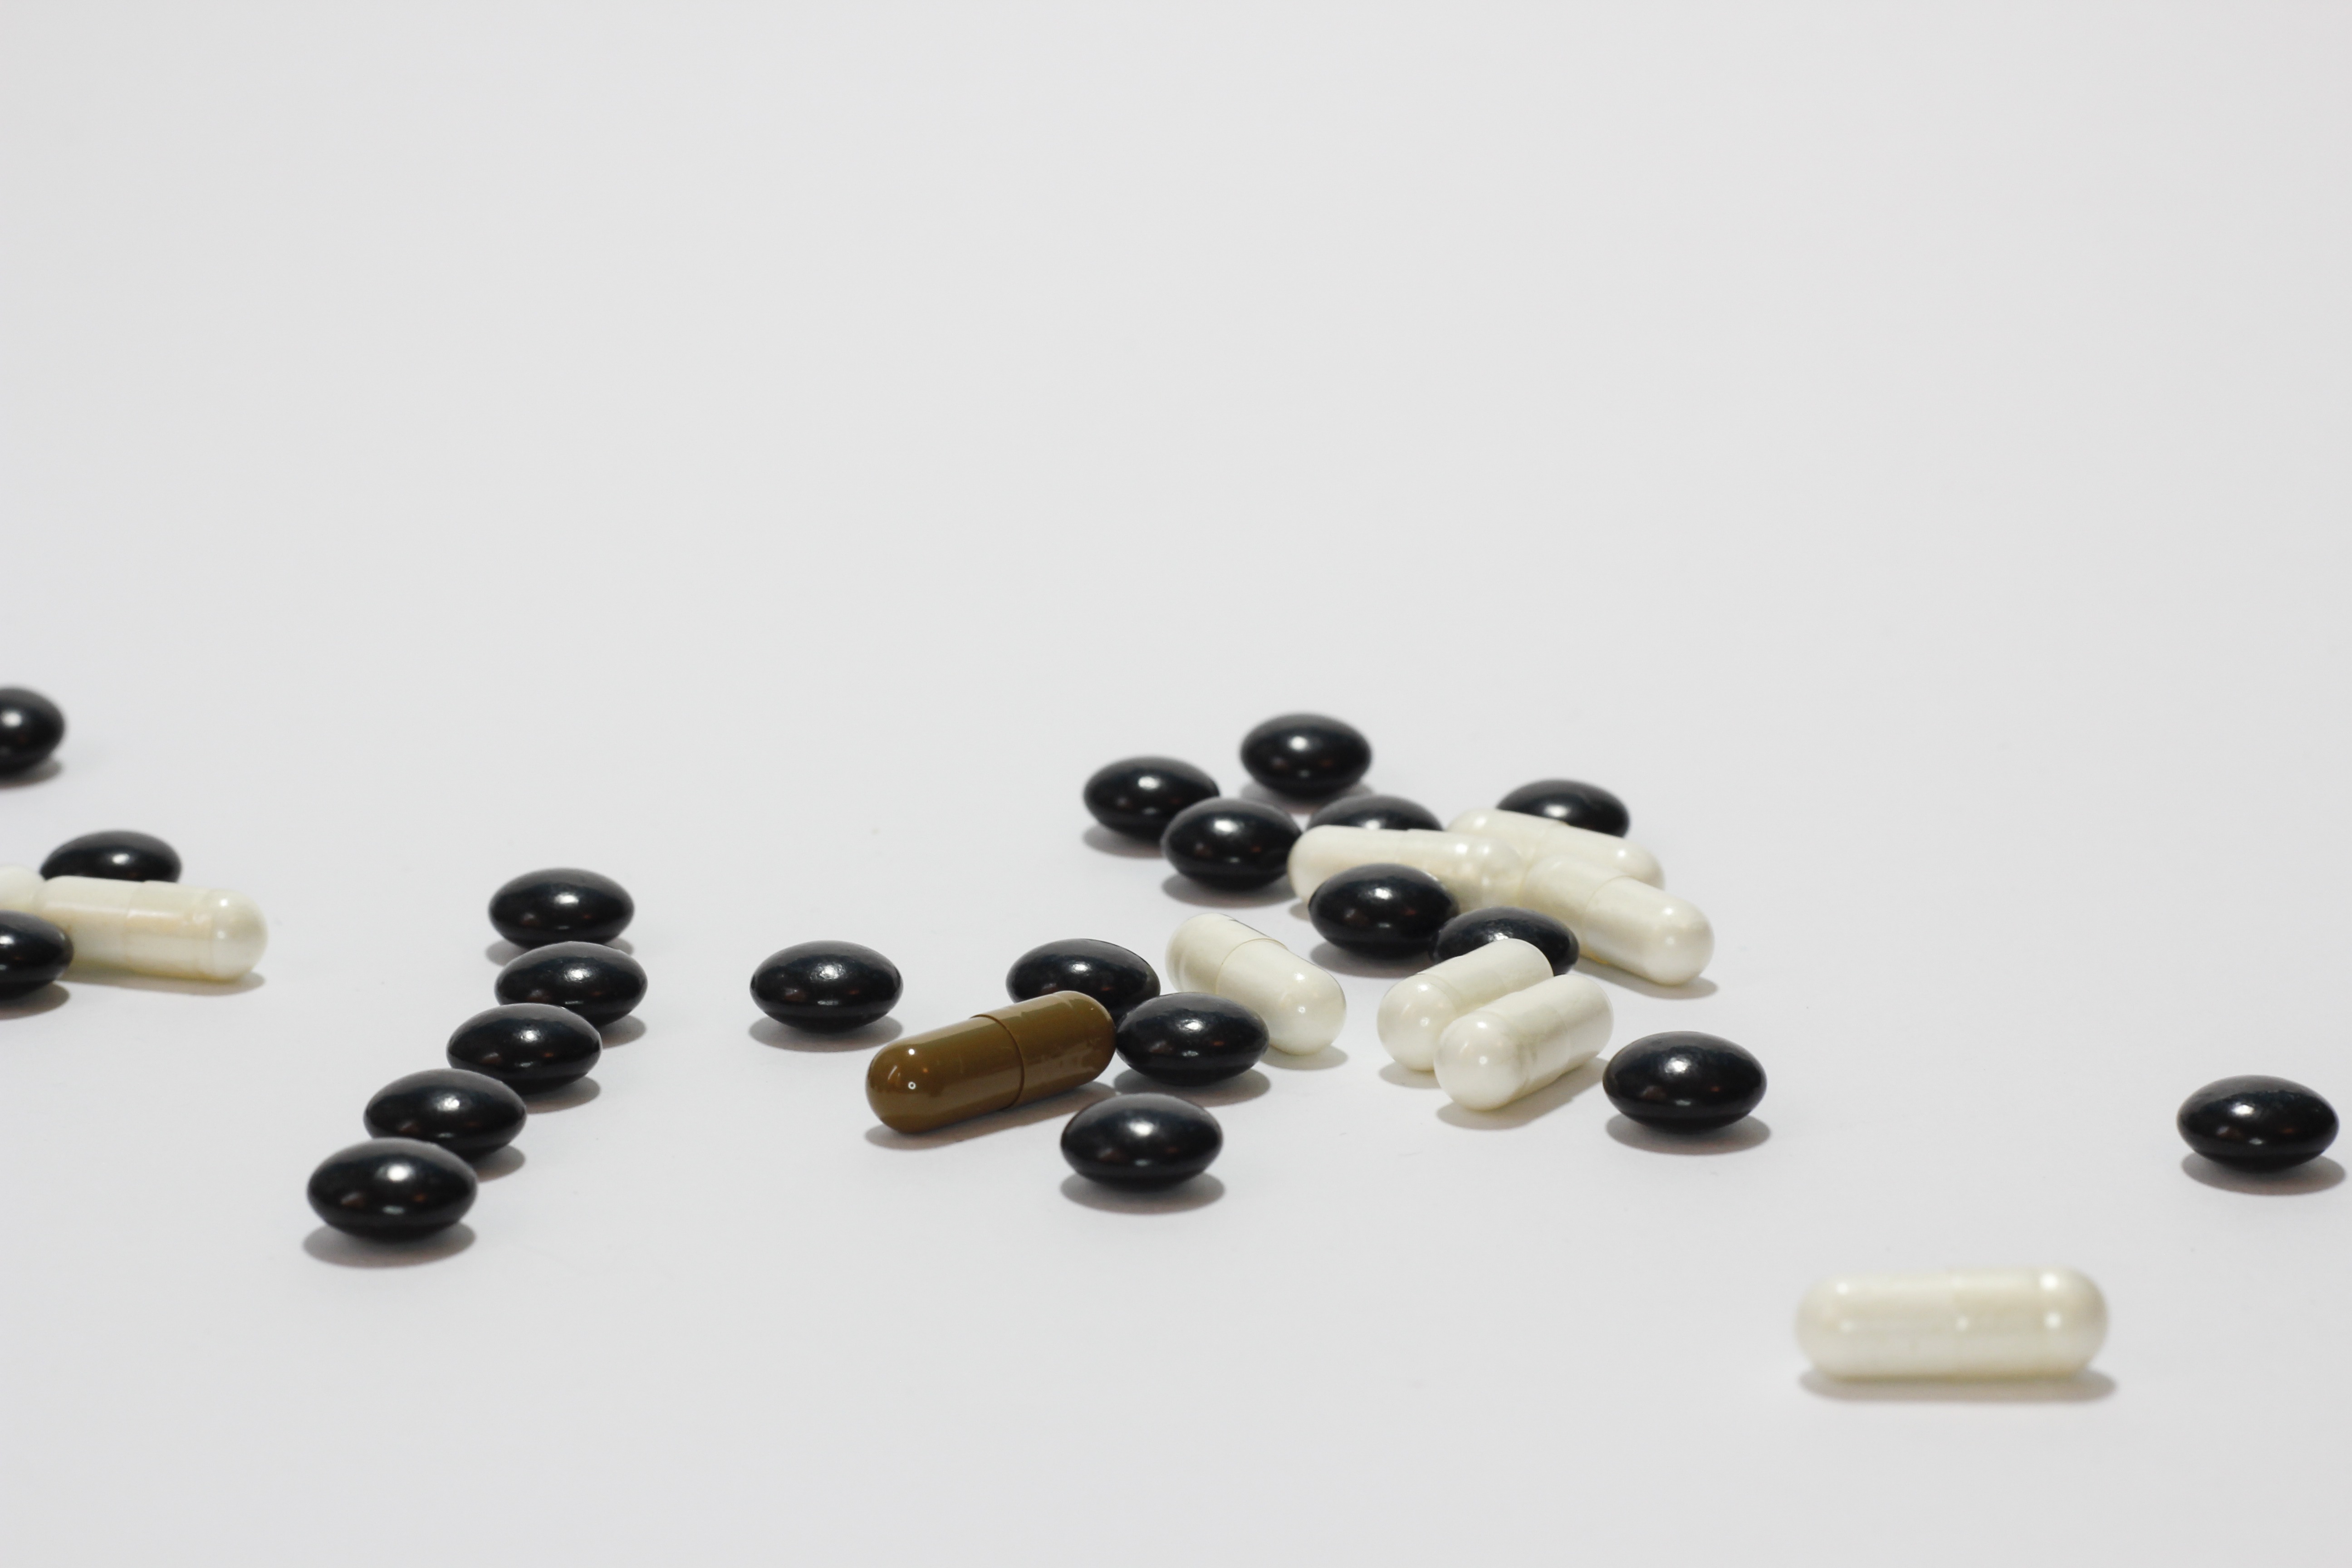
bead, jewellery, art, pharmacy, tablets, medical, medications, cure, the pill, treat yourself, get sick, the disease, jewelry making, fashion accessory, body jewelry